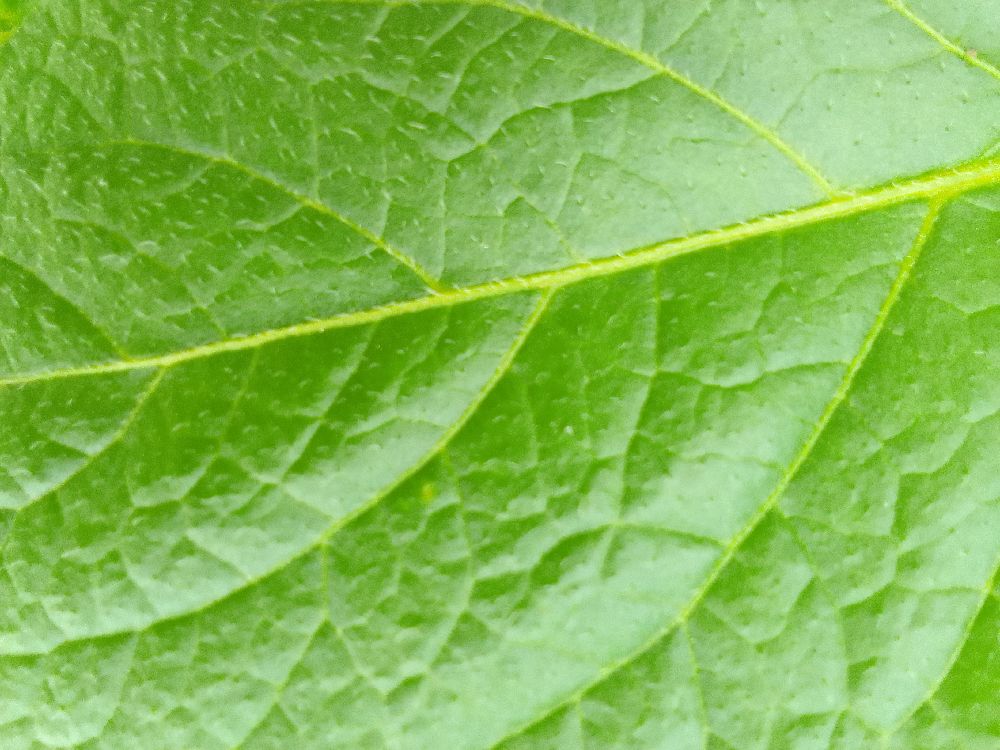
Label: Healthy